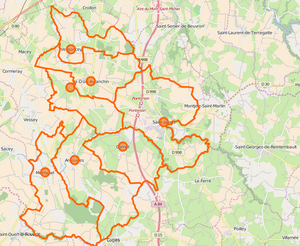
carte de la commune nouvelle et de ses communes déléguées
Saint-James est une commune française, située dans le département de la Manche en région Normandie, peuplée de 4 954 habitants. Saint-James se situe à la frontière de la Normandie avec la Bretagne.